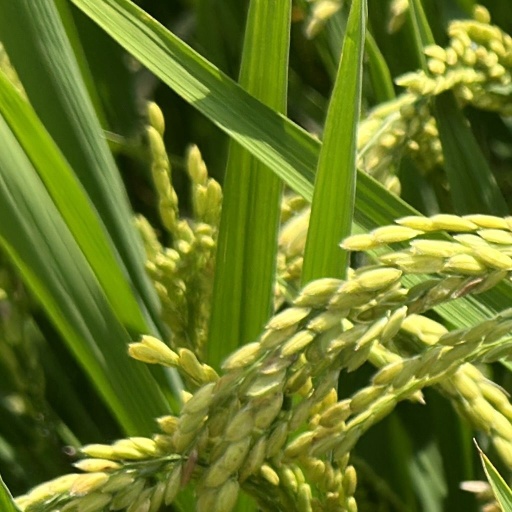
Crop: rice